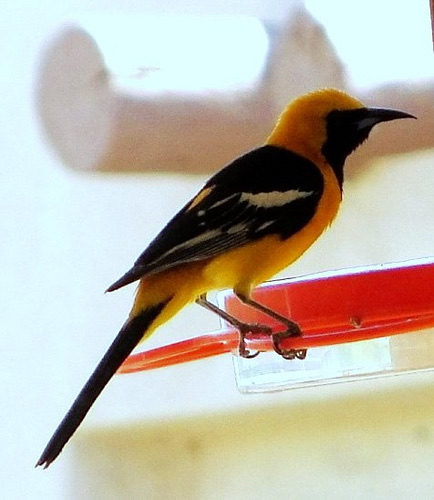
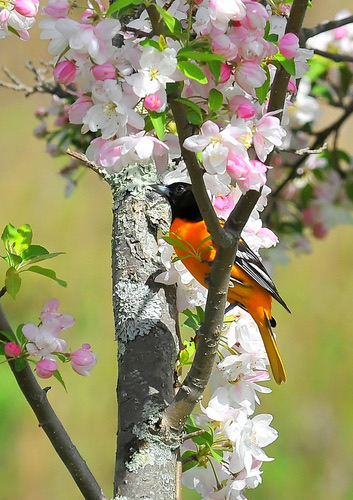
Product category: misc
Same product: yes